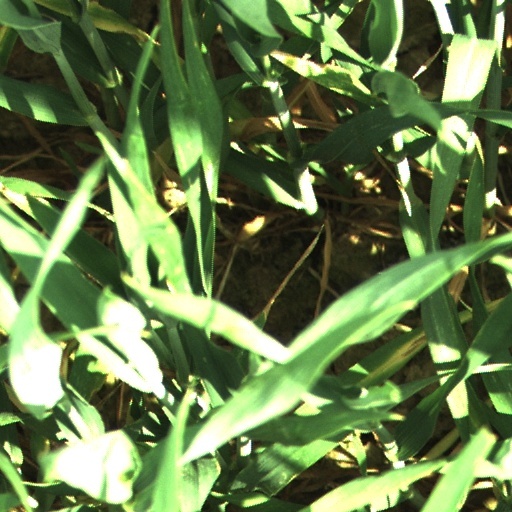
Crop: wheat